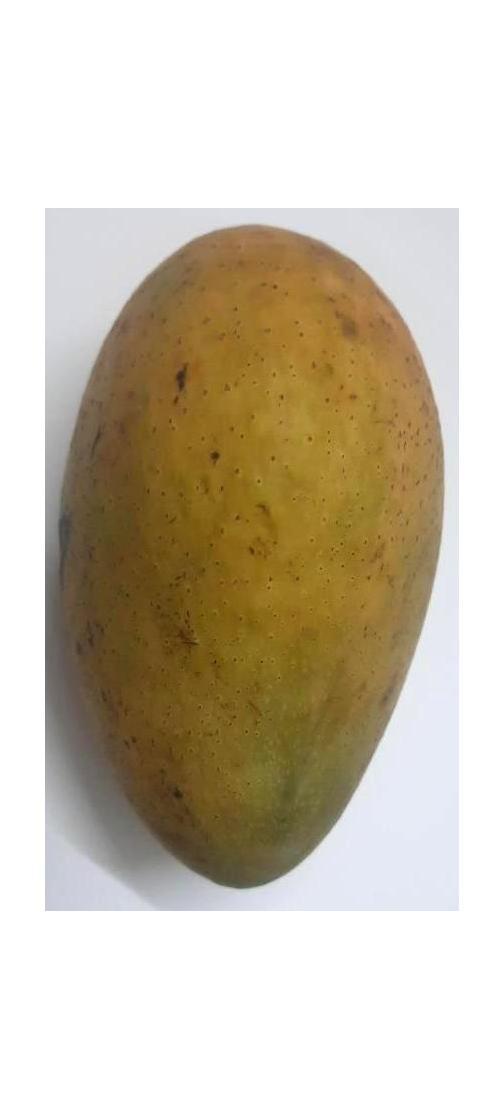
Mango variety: Ashshina Classic